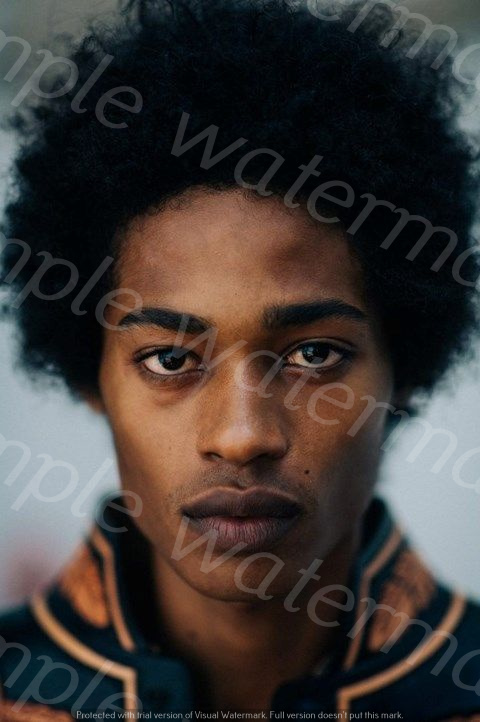
Label: Watermark